Anau, Bora Bora

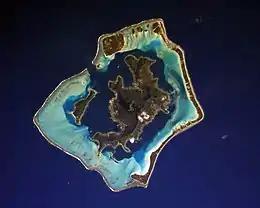
Bora Bora, the island on which Anau is located

Anau is an associated commune on the island of Bora Bora, in French Polynesia. According to the 2022 census, it had a population of 1,905 people.